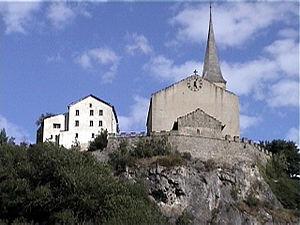
L'ancienne église de Rarogne où est enterré Rainer Maria Rilke, poète
Rarogne, appelée en allemand Raron, est une commune suisse du canton du Valais, située dans le demi-district de Rarogne occidental.